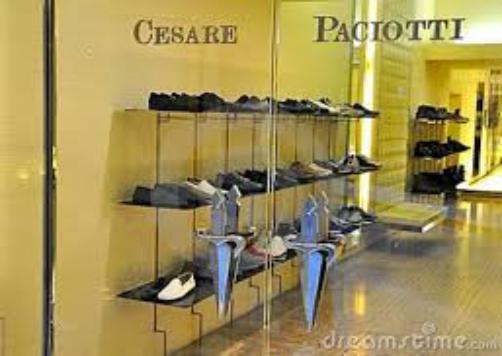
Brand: Cesare Paciotti
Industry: Clothes